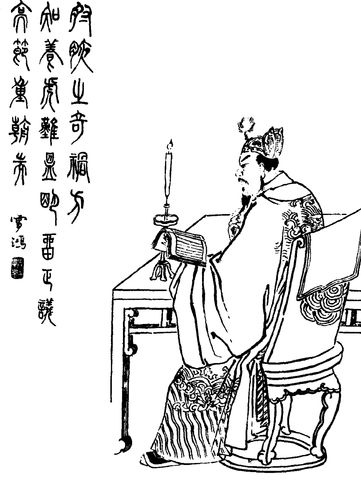
เต๊งหงวน

| name = ติง หยวน เต๊งหงวน
| native_name = 丁原
| image = Ding Yuan Qing Illustration.jpg
| image_size = 200px
| caption = ภาพวาดตัวละครของเต๊งหงวนในสมัยราชวงศ์ชิง
| office = ผู้ว่าการราชธานีผู้ถือคฑาทองคำ(執金吾)
| term = ค.ศ. 189
| monarch = หองจูเปียน|จักรพรรดิฮั่นเซ่าตี้
| office1 = ผู้ตรวจราชการมณฑลเป๊งจิ๋ว (并州刺史)
| term1 = ?–ค.ศ. 189
| monarch1 = จักรพรรดิฮั่นหลิง / หองจูเปียน|จักรพรรดิฮั่นเซ่าตี้
| office2 = Commandant of Martial Ferocity(武猛都尉)
| term2 = ?–ค.ศ. 189
| monarch2 = จักรพรรดิฮั่นหลิง / หองจูเปียน|จักรพรรดิฮั่นเซ่าตี้
| office3 = Cavalry Commandant (騎都尉)
| term3 = ?–ค.ศ. 189
| monarch3 = จักรพรรดิฮั่นหลิง / หองจูเปียน|จักรพรรดิฮั่นเซ่าตี้
| birth_date = ไม่ระบุ
| death_date = ค.ศ. 189
| occupation = นักการเมือง, ขุนศึก
| blank1 = ชื่อรอง
| data1 = เจี้ยนหยาง (建陽)
เต๊งหงวน หรือ ติงหยวน (; )(ถึงแก่กรรม 26 กันยายน ค.ศ. 189) ชื่อรองว่า เจี้ยนหยาง เป็นนักการเมืองและขุนศึกชาวจีนที่มีชีวิตอยู่ในช่วงปลายราชวงศ์ฮั่นตะวันออกของจีน ใน ค.ศ. 189 ทั้งเขาและตั๋งโต๊ะได้ถูกเรียกตัวให้เข้าสู่เมืองราชธานีลกเอี๊ยงมาพร้อมกับกองทัพทหารส่วนตัวแต่ละคนเพื่อช่วยเหลือในการโค่นล้มอำนาจของสิบขันที อย่างไรก็ตาม เต๊งหงวนถูกสังหารในที่สุดโดย ลิโป้ ลูกน้องที่เขาไว้เนื้อเชื่อใจซึ่งถูกตั๋งโต๊ะซื้อตัวไว้แล้ว
== ชีวประวัติ ==
จากบันทึกวีรบุรุษหรืออิงเสียงจี้(英雄記) ของอองซัน(หวังช้าน) เต็งหงวนเกิดในตระกูลยากจน มีความกล้าหาญและขี่ม้าเก่งยิงเกาทัณฑ์แม่น ในช่วงแรกของการเข้ารับราชการเป็นนายอำเภอ(ลิ่ง-令) จึงมีความรับผิดชอบสูง ไม่เคยละเลยหน้าที่ ไม่ว่าจะต้องเผชิญความเสี่ยงแค่ไหนในการเผชิญหน้ากับอาชญากรและโจรป่าก็จะออกนำหน้าเสมอ ในที่สุดเขาได้รับการแต่งตั้งเป็นผู้ตรวจราชการมณฑลเป๊งจิ๋ว (并州; มณฑลฉ่านซีในปัจจุบัน) เมื่อเขาได้พบกับลิโป้ ความสามารถด้านการรบของนักรบหนุ่มนั้นได้สร้างความประทับใจให้กับเต็งหงวนอย่างมาก จึงแต่งตั้งให้เป็นหัวหน้าทหารคนสนิทและรับเป็นบุตรบุญธรรมของตนซึ่งลิโป้ได้ทำหน้าที่อารักขาเต็งหงวนอย่างใกล้ชิด
ในเดือนพฤษภาคม ค.ศ. 189 จักรพรรดิฮั่นหลิงสวรรคต แม่ทัพใหญ๋โฮจิ๋นได้เรียกเต๊งหงวนให้เข้ามาในเมืองราชธานีลกเอี๊ยงพร้อมกับกองทัพประจำแคว้นของเขาเพื่อช่วยเหลือในการโค่นล้มอำนาจของสิบขันที อย่างไรก็ตาม ก่อนที่เต๊งหงวนจะมาถึง สิบขันทีได้ลอบสังหารโฮจิ๋นเสียแล้ว ตั๋งโต๊ะ ขุนศึกจากแคว้นเหลียงจิ๋ว (涼州; ตะวันตกของมณฑลกานซู่ในปัจจุบัน) ซึ่งถูกโฮจิ๋นเรียกตัวมาเช่นกัน มาถึงลกเอี๊ยงก่อนเต๊งหงวนและกำจัดสิบขันจนสิ้นซาก เข้าควบคุมกองกำลังทหารในเมืองหลวง
ภายหลังจากที่เต๊งหงวนเดินทางมาถึง ตั๋งโต๊ะสามารถซื้อตัวลิโป้ให้กลายเป็นลูกน้องของตนได้สำเร็จ ลิโป้ได้สังหารเต๊งหงวนและมอบศีรษะที่ถูกตัดมามอบให้แก่ตั๋งโต๊ะในที่สุด
== ในวรรณกรรมสามก๊ก ==
ไฟล์:Lu_Bu_murders_Ding_Yuan.jpg|left|thumb|200x200px|ภาพวาดประกอบในสมัยราชวงศ์ชิง ฉากลิโป้สังหารเต๊งหงวน
ในวรรณกรรมอิงประวัติศาสตร์ในศตวรรษที่ 14 เรื่องสามก๊ก เป็นเรื่องแต่งเกินจริงของเหตุการณ์ที่เกิดขึ้นก่อนและช่วงยุคสมัยสามก๊ก ในบทที่ 3 เต๊งหงวนกลายเป็นศัตรูของตั๋งโต๊ะ ภายหลังจากที่เขาออกมาคัดค้านแผนการของตั๋งโต๊ะที่จะทำการปลดจักรพรรดิฮั่นเซ่าตี้ลงจากราชบังลังก์ และอัญเชิญตันหลิวอ๋องหองจูเหียบให้ขึ้นครองราชย์เป็นพระเจ้าเหี้ยนเต้|จักรพรรดิเซี่ยนตี้ อย่างไรก็ตาม ตั๋งโต๊ะไม่สามารถสังหารเต๊งหงวนได้เพราะมีลิโป้ บุตรบุญธรรมของเต๊งหงวนซึ่งเป็นนักรบที่น่าเกรงขามคอยอารักขาปกป้องเขาอยู่
ลิซก ข้าราชการในสังกัดตั๋งโต๊ะซึ่งมาจากเมืองเดียวกันกับลิโป้ ได้อาสาที่จะเกลี้ยกล่อมลิโป้ให้แปรพักตร์เข้ากับฝ่ายตั๋งโต๊ะ เขาได้นำเซ็กเธาว์|ม้าเซ็กเธาว์ซึ่งเป็นยอดอาชาที่มีชื่อเสียงเลี่ยงลือและของขวัญอันล้ำค่าอื่น ๆ มาด้วย เขาได้เข้าพบกับลิโป้ที่ค่ายนอกเมือง ลิโป้ถูกดึงดูดใจด้วยของขวัญอันล้ำค่าและถูกลิซกโน้มน้าวใจ ลิโป้จึงตัดสินใจที่จะทรยศหักหลังบิดาบุญธรรมและแปรพักตร์ไปเข้ากับฝ่ายตั๋งโต๊ะ คืนนั้น ลิโป้ได้บุกเข้าไปสังหารเต๊งหงวนในเต๊นท์ที่พักของเขาพร้อมกับตัดศีรษะของเขา แล้วนำศีรษะที่ถูกตัดมาเป็นของบรรณาการมอบให้แก่ตั๋งโต๊ะในวันรุ่งขึ้น
ไฟล์:Ding_yuan_rotk_xi.JPG|thumbnail|right|รูปเต๊งหงวนจากเกม Romance Of The Three Kingdoms XI
==อ้างอิง==
== ดูเพิ่ม ==
* สามก๊ก
* ตัวละครในสามก๊ก
* ลิโป้
หมวดหมู่:บุคคลที่เกิดในคริสต์ศตวรรษที่ 2
หมวดหมู่:บุคคลในยุคสามก๊ก|ต๊เงหงวน
หมวดหมู่:ขุนศึกชาวจีน